Sukhmani: Hope for Life

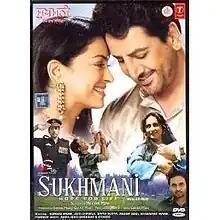

Sukhmani – Hope for Life is a 2010 Indian Punjabi-language film directed by Manjeet Maan and starring Gurdas Maan, Juhi Chawla, Divya Dutta and Bhagwant Mann. It was produced by Gurdas, Manjeet's husband, and their son Gurikk Maan. It has been made by Maan's own production company - Sai Lok Sangeet, with the screenplay by Irshad Kamil, music by Jaidev Kumar and lyrics written by Gurdas Maan. The music for the film was released on 6 January 2010 and includes vocals from Gurdas Maan, Shreya Ghoshal and for the first time ever in her career - Juhi Chawla has sung alongside Gurdas Maan in a duet for the songs "Preeto " and "Nanhi Si Gudiya".